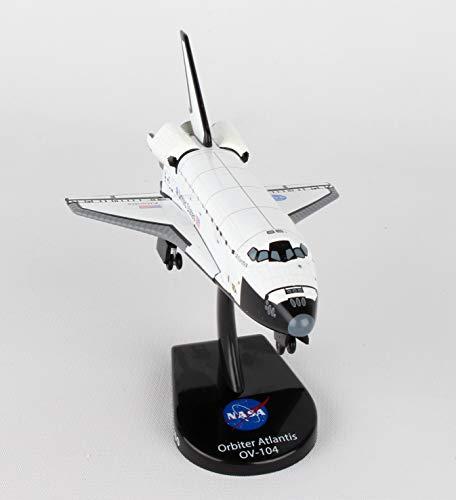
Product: Daron Worldwide Trading PS5823-1 Stamp Orbiter Atlantis Space Shuttle
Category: Toys & Games | Hobbies | Models & Model Kits | Pre-Built & Diecast Models | Vehicles
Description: Solid die-cast metal with rolling wheels.
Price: $19.21
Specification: ProductDimensions:4.8x3.2x3inches|ItemWeight:8ounces|ShippingWeight:8ounces(Viewshippingratesandpolicies)|DomesticShipping:ItemcanbeshippedwithinU.S.|InternationalShipping:ThisitemcanbeshippedtoselectcountriesoutsideoftheU.S.LearnMore|ASIN:B01IO3IINK|Itemmodelnumber:PS5823-1|Manufacturerrecommendedage:12-15years